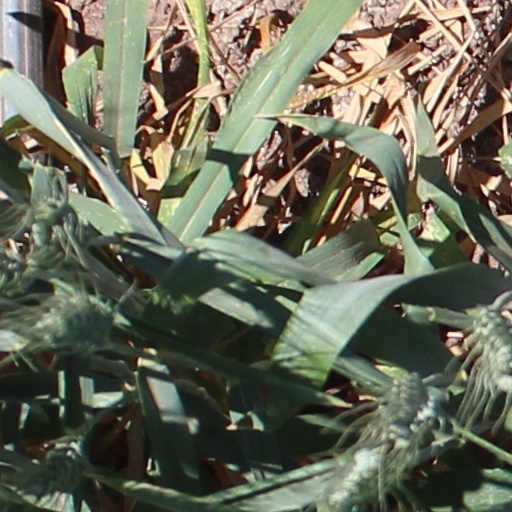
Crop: wheat